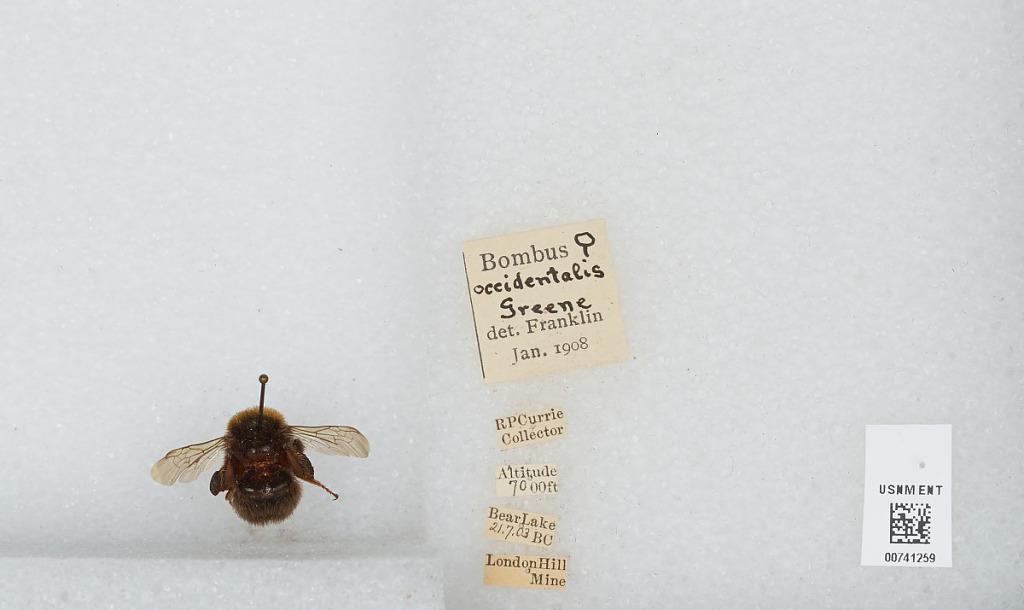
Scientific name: Bombus (Bombus) occidentalis Greene
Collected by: R. Currie
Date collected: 1903-7-21
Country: Canada
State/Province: British Columbia
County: Bear Lake
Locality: London Hill Mine
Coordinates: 50.0584, -117.219
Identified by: Franklin